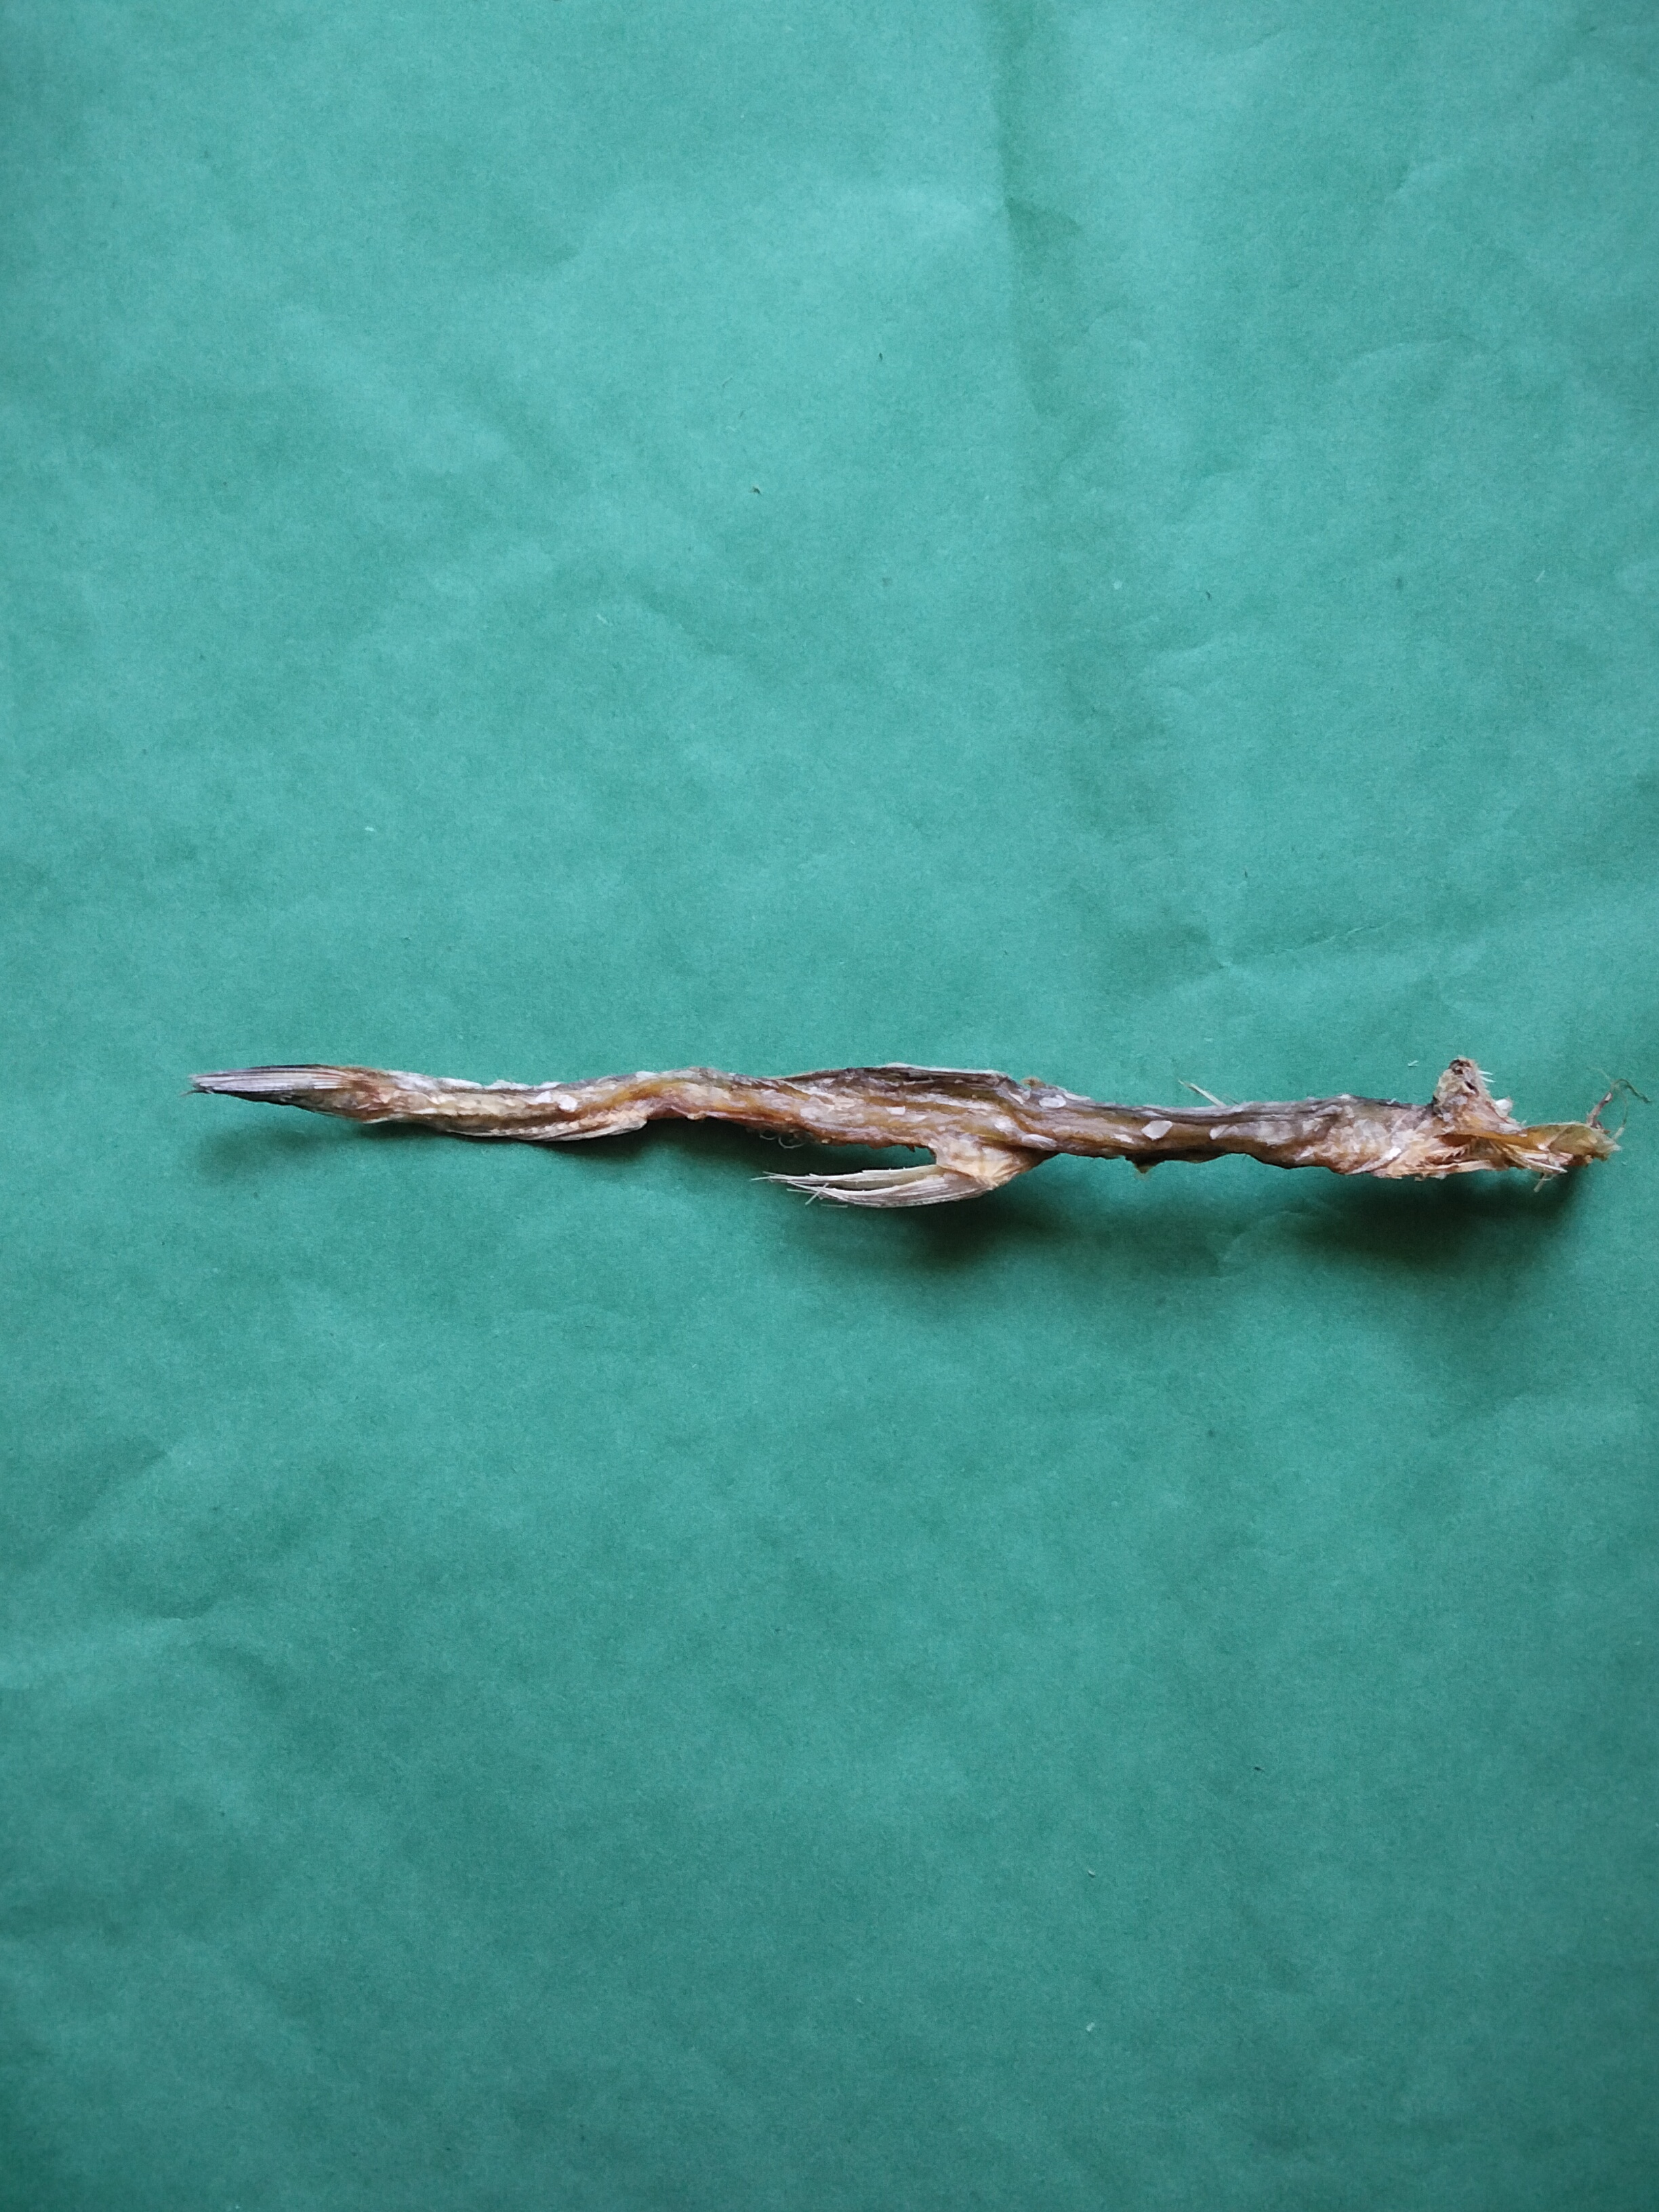
Species: Loitta